Gundagai railway station

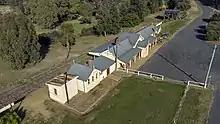
Aerial view of the station in May 2021

All buildings were reported to be in good condition as at 27 November 2000, except for part of goods shed in fair to poor condition.